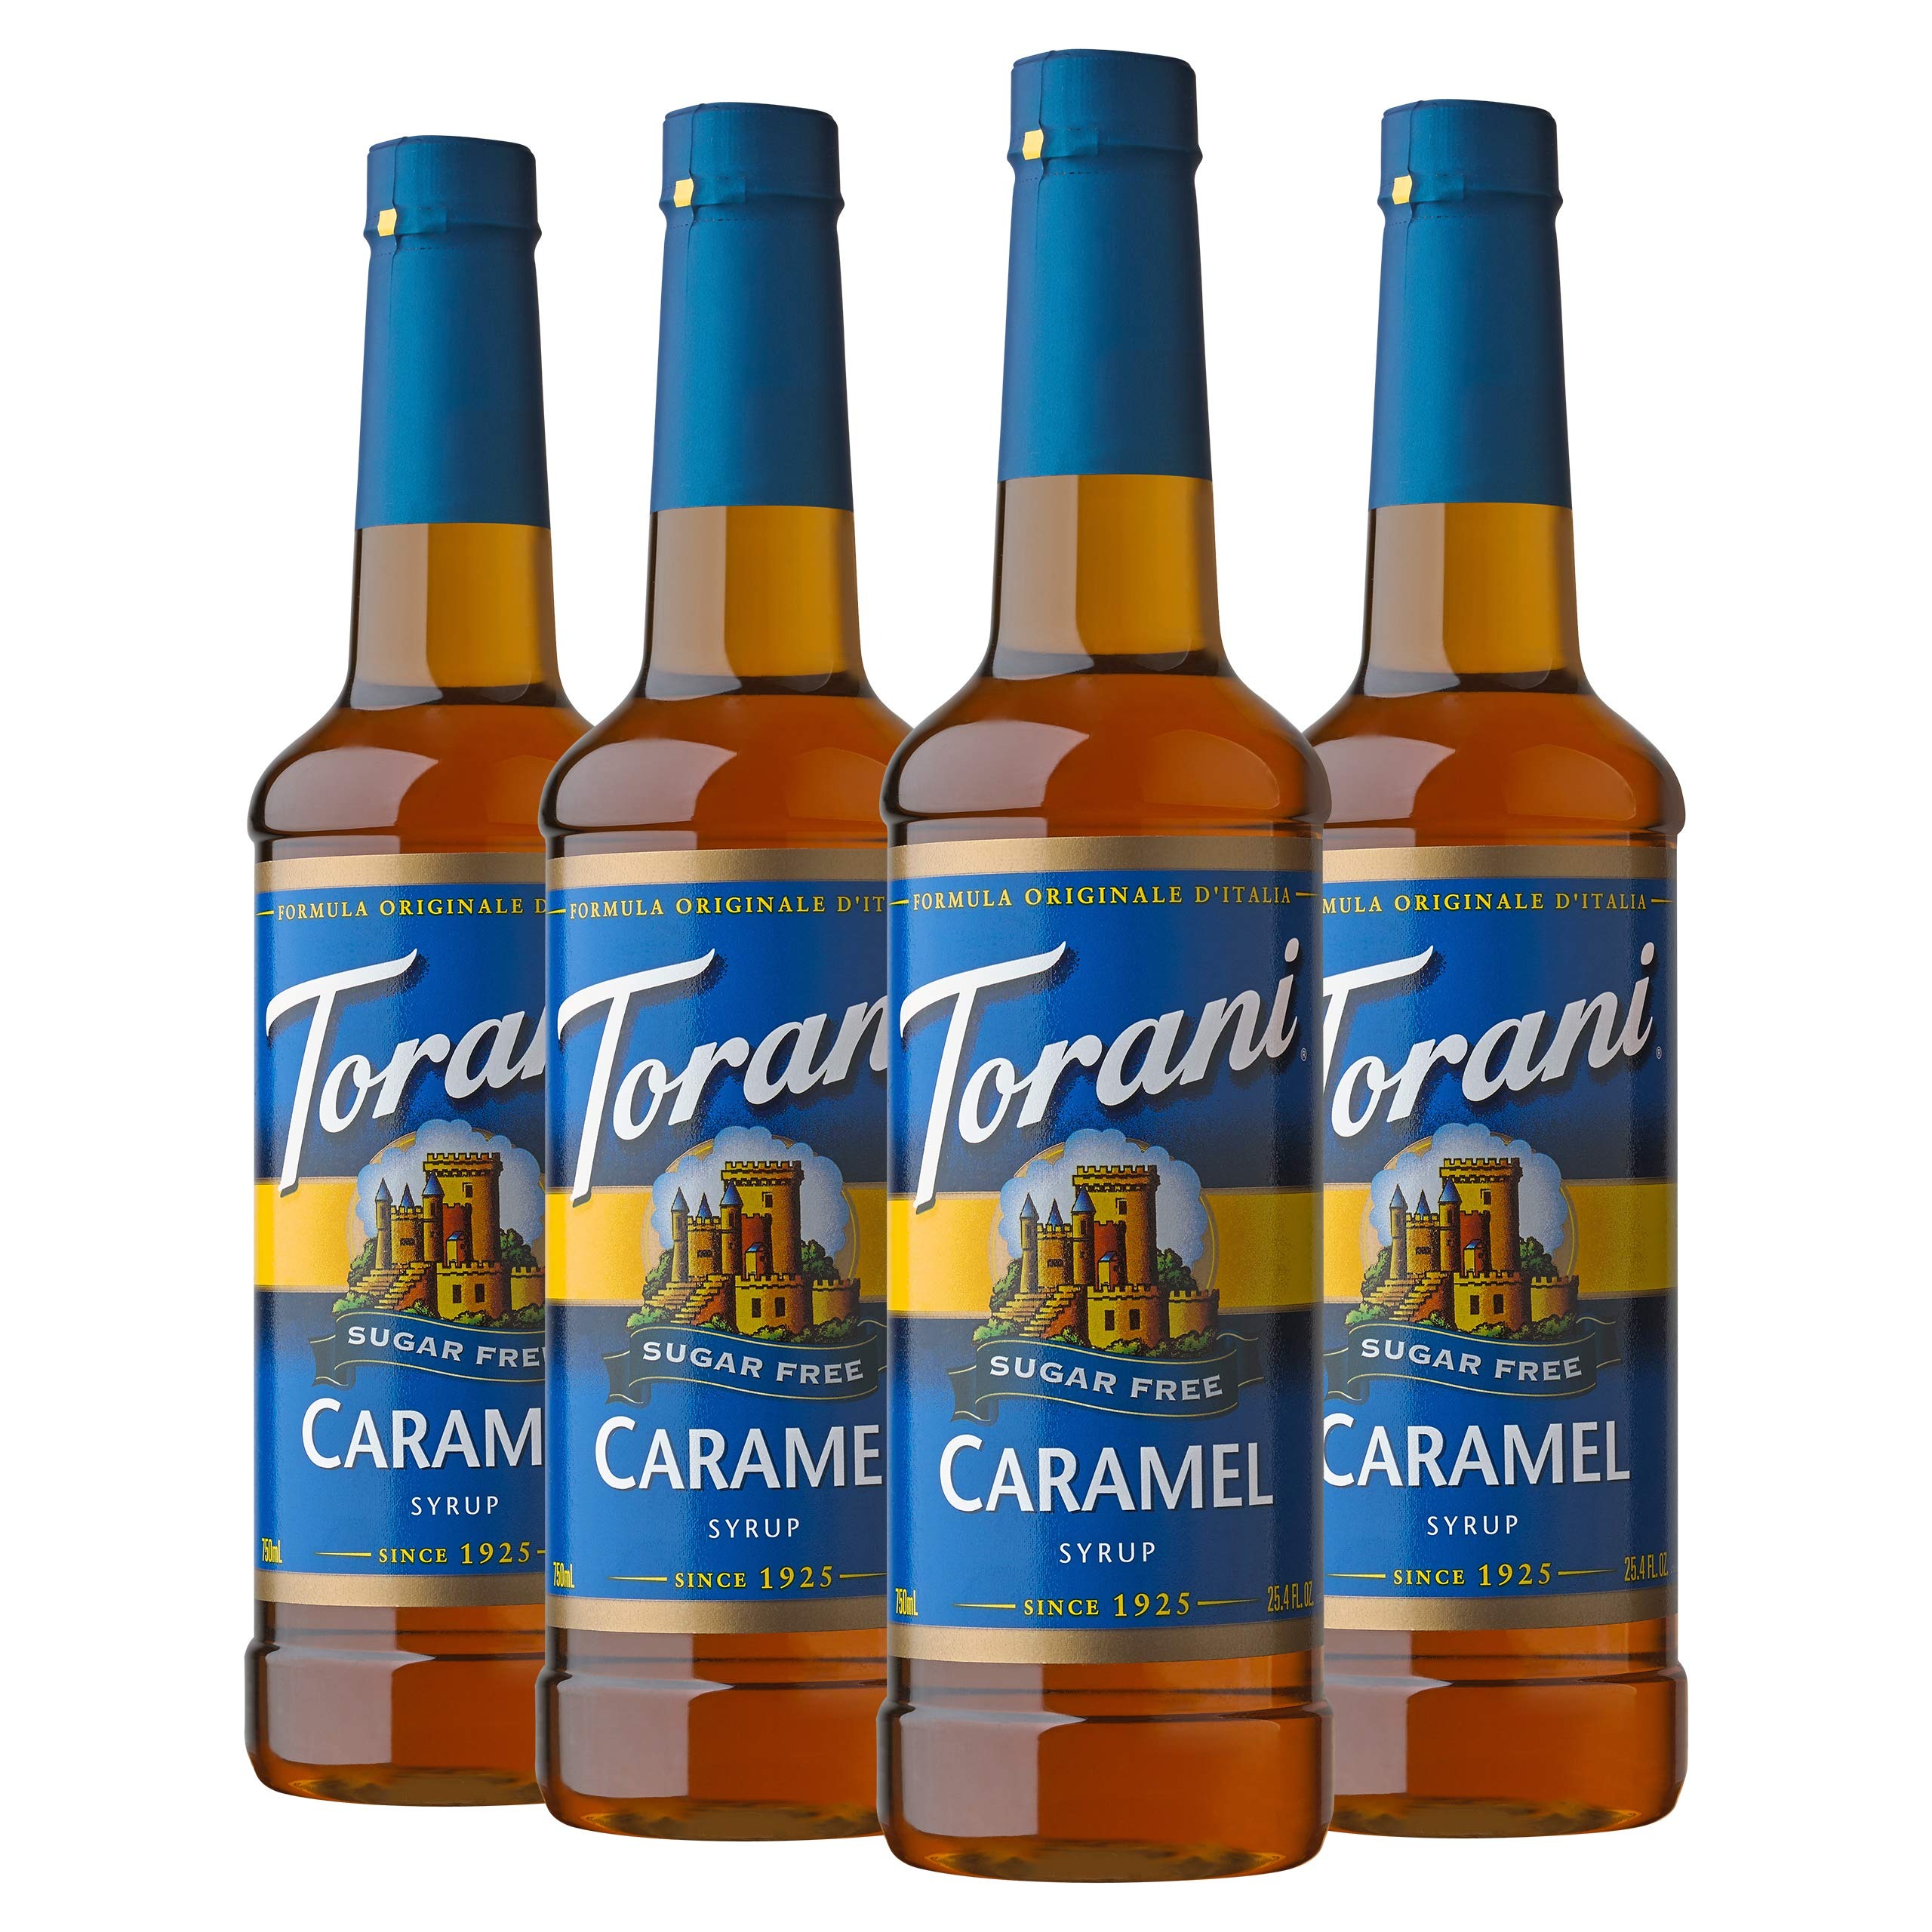
Item Name: Torani Sugar Free Syrup, Caramel, 25.4 Fl Oz, (Pack of 4)
Bullet Point 1: Enjoy the buttery richness of caramel, reminiscent of soft caramel chews with zero calories and zero sugar; Add a splash to coffee, lattes, cold brew and more
Bullet Point 2: Crafted with cold-filtered water, natural flavors and no sugar, our Sugar Free syrups are naturally fat free; Zero calories, zero sugar, zero carbs, keto-friendly, gluten free and kosher
Bullet Point 3: From caramel to vanilla to pumpkin spice to lavender and everything in between, our syrups and sauces help you create delicious beverages
Bullet Point 4: Perfect for flavored teas, lemonade, smoothies, energy drinks, refreshers, boba tea, water enhancers, Italian soda, coffee, lattes, cocktails and mocktails, snow cones, sparkling water, yogurt, overnight oats and more
Bullet Point 5: Founded in San Francisco in 1925 with handwritten family recipes brought home from Italy, Torani now crafts over 100 tantalizing flavors to help you embrace your inner flavorista
Value: 101.6
Unit: Fl Oz

Price: 7.94